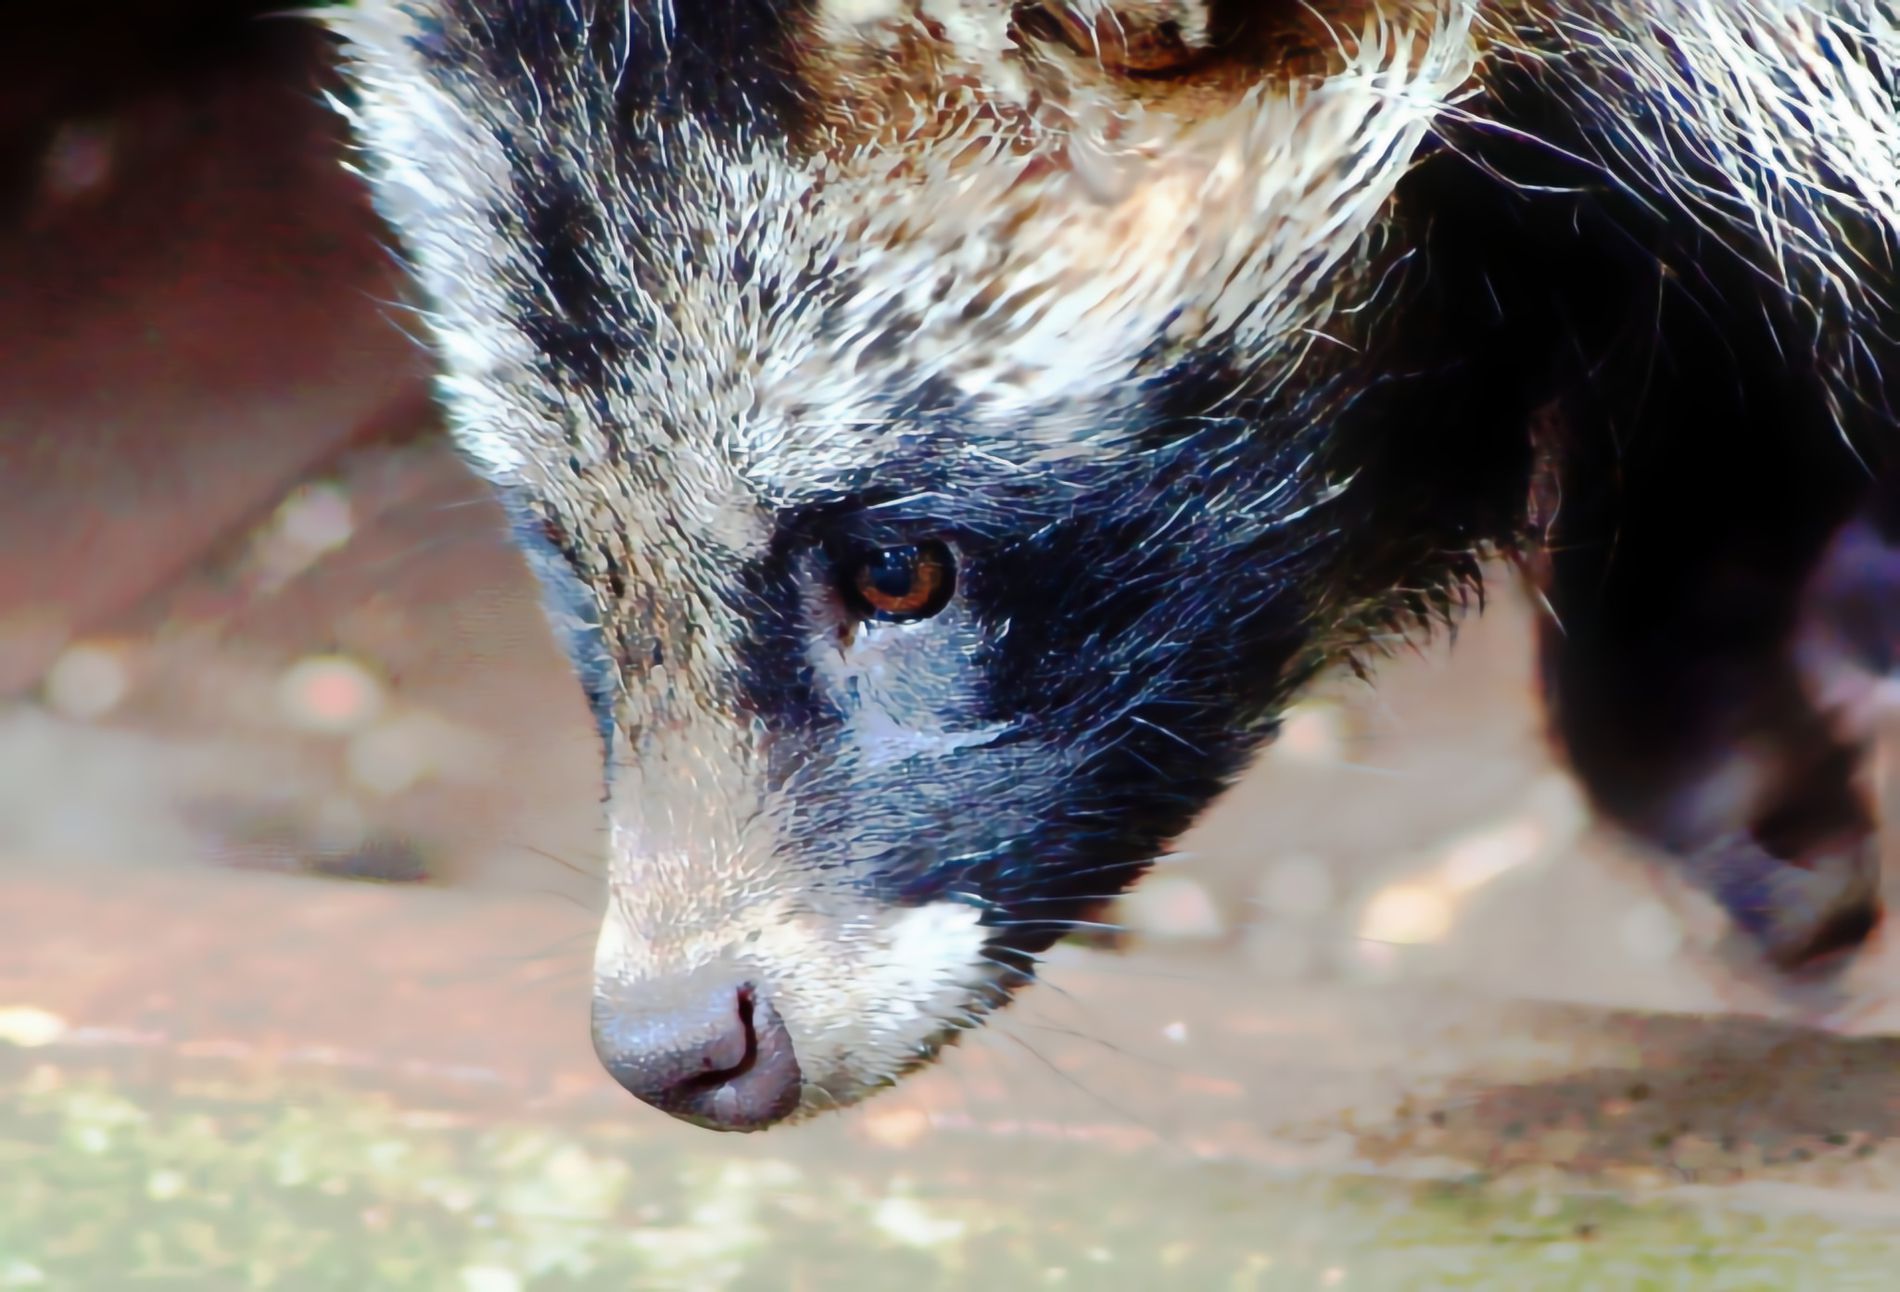
Raccoon portrait
The image shows a shot of a raccoon face in the foreground with part of his body blurred. The textures of his fur are clearly visible colored by black, yellow, and beige. The raccoon seems to be moving ahead with a blurred, shiny background.
A close up shot at ground level focusing on a raccoon face. The details are clearly visible including eyes, nose, and fur textures. The raccoon seems to be moving while taking the shot, in a color palette of shades of black, yellow, beige, and against a blurred background in a determined atmosphere.
Labels: Animal, Mammal, Bird, Raccoon, Wildlife, Fox, Lesser Panda, Blurred Background
Camera: Canon Canon EOS 350D DIGITAL
Aperture: F5.6
Exposure: 1/125 sec
ISO: 1600
Focal length: 130.0 mm